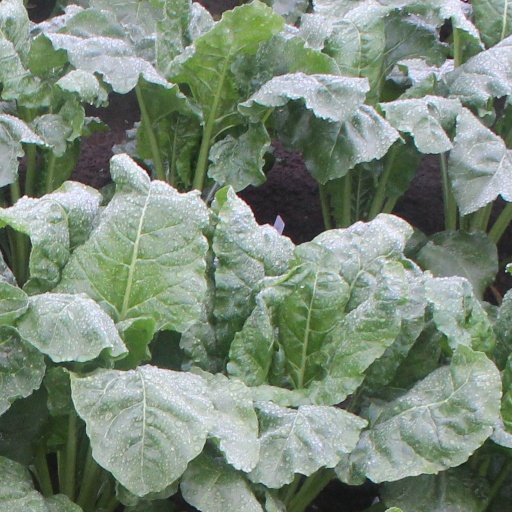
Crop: sugar beet